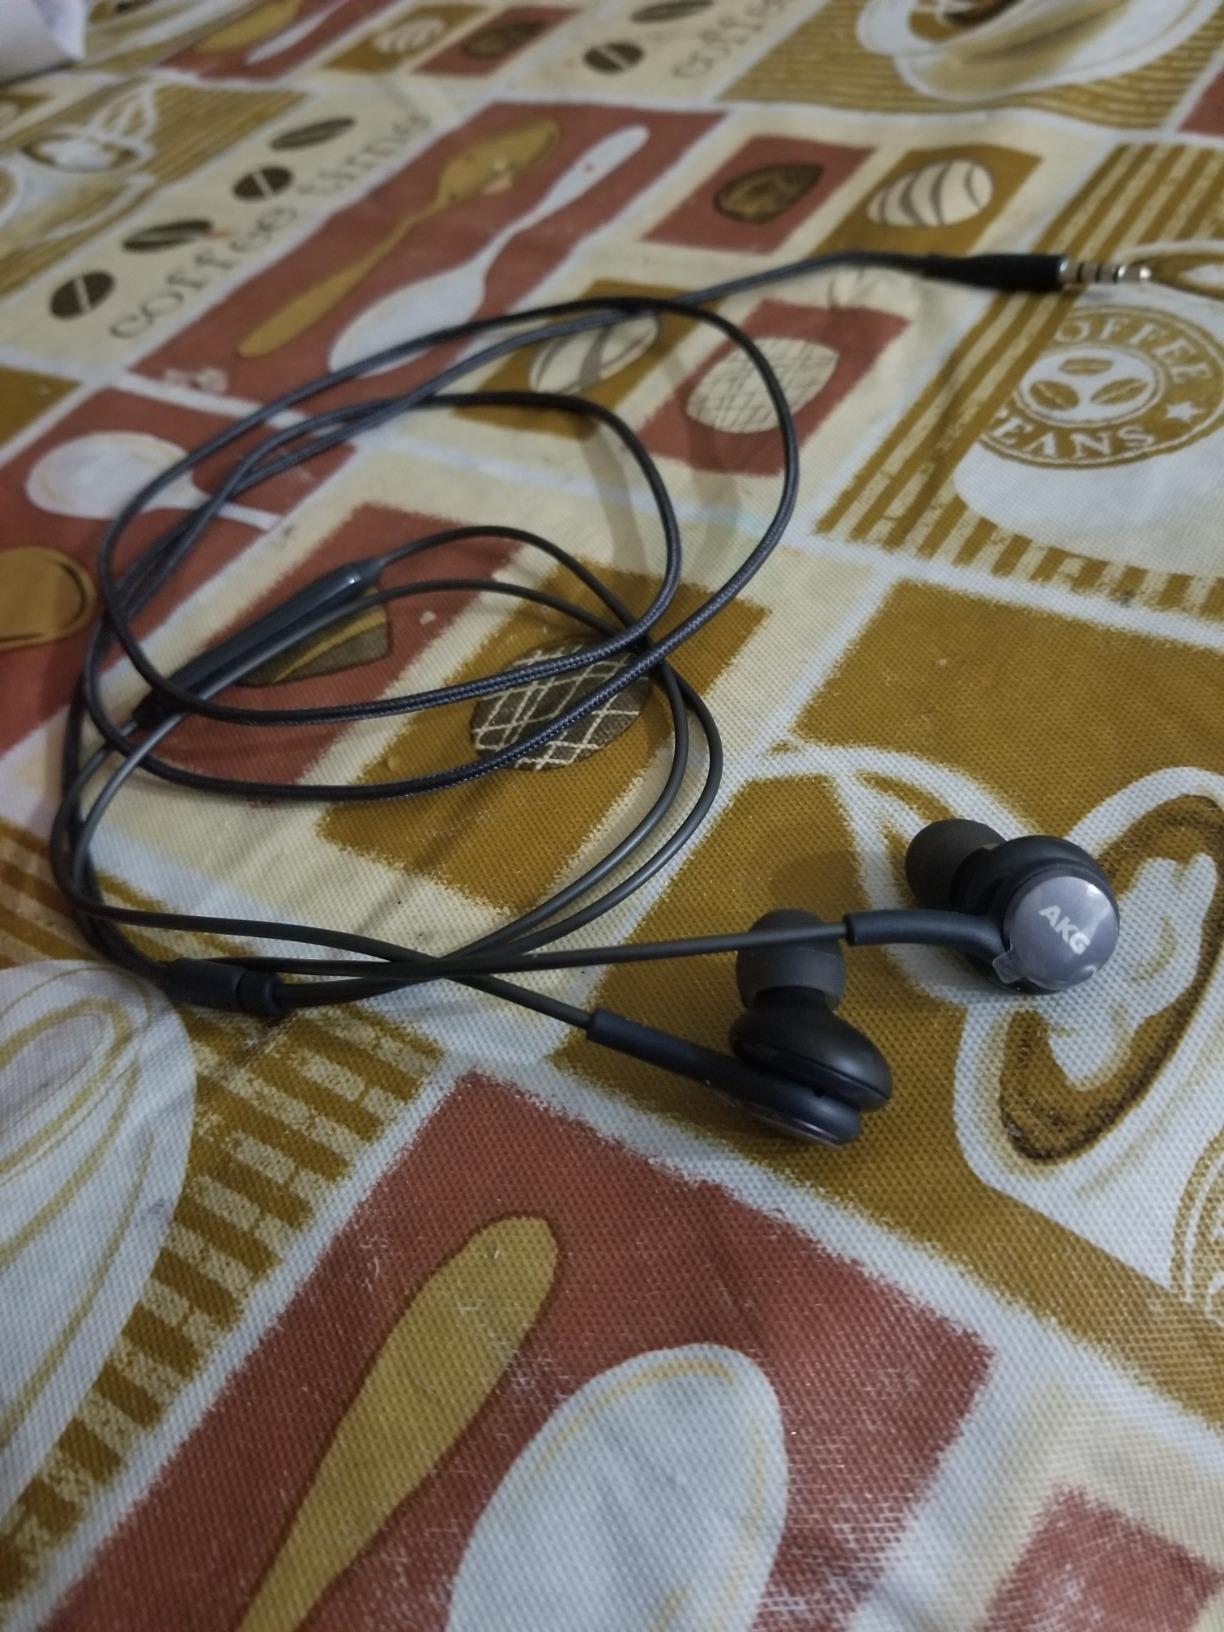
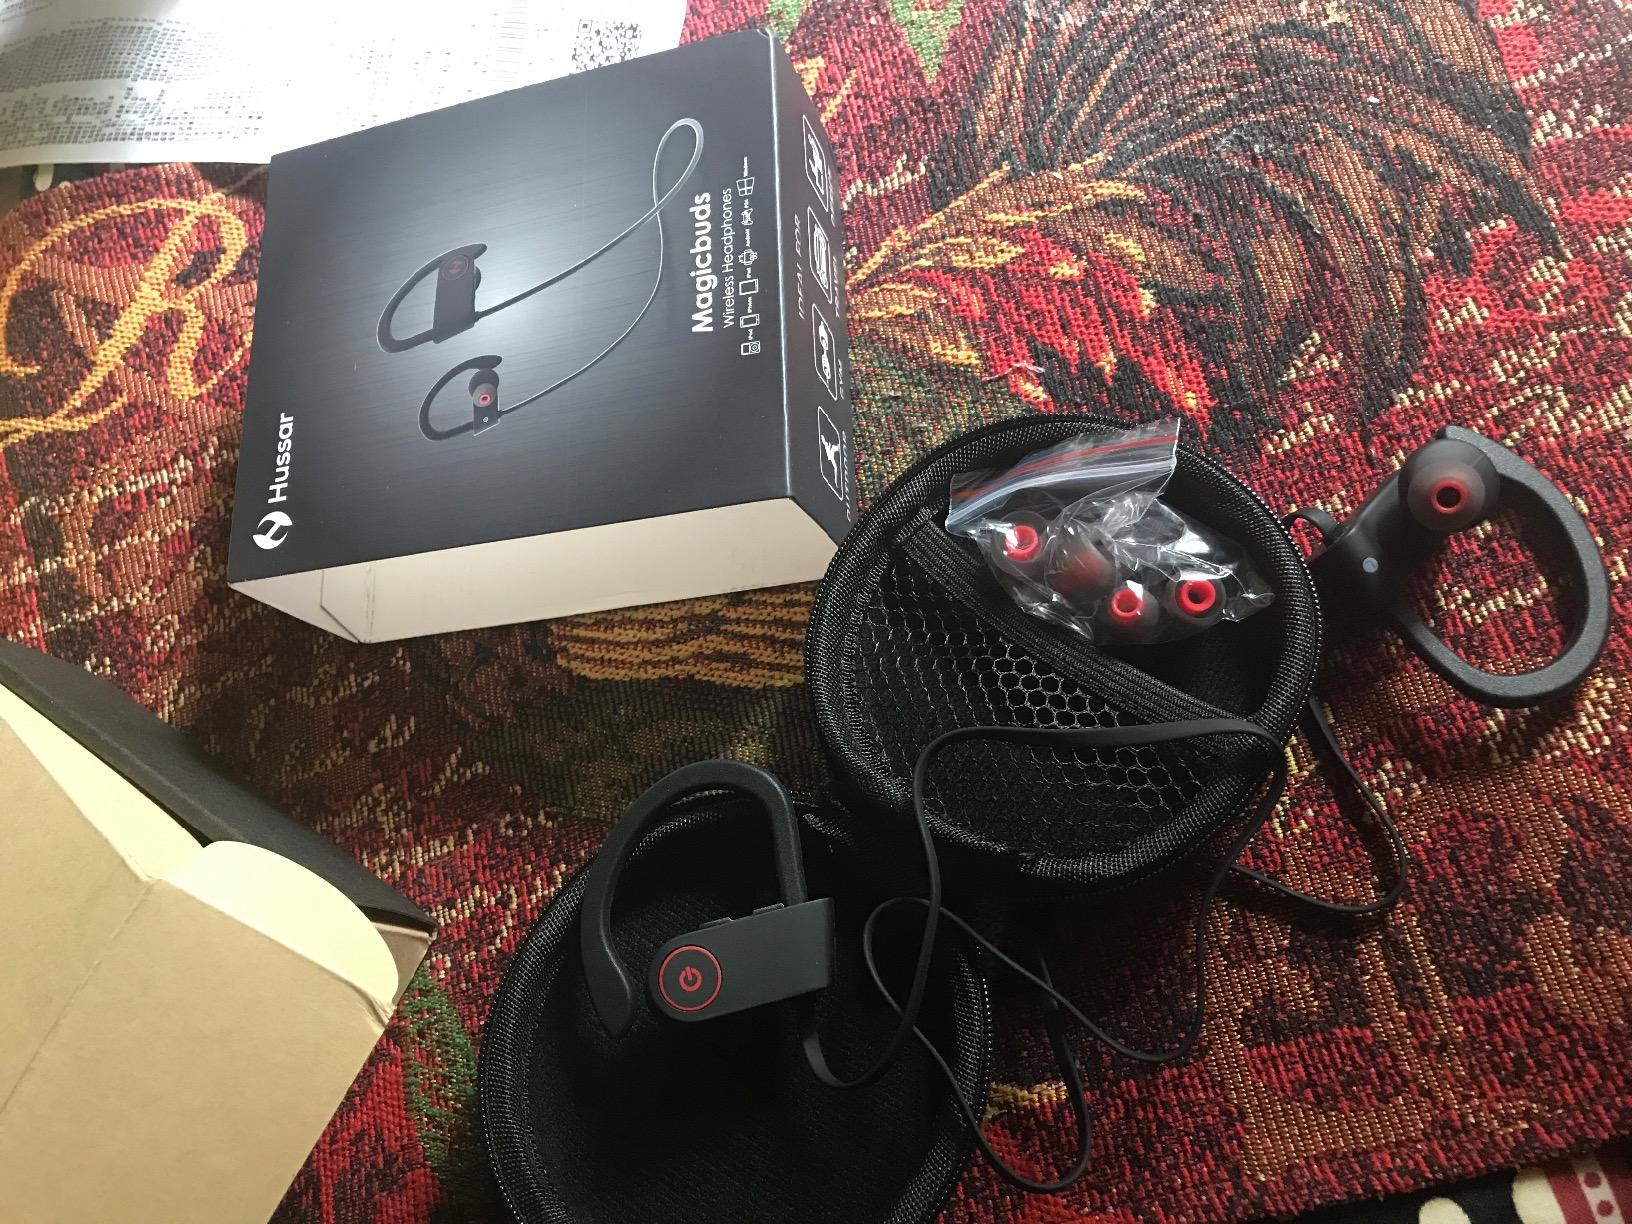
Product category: headphones
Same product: no